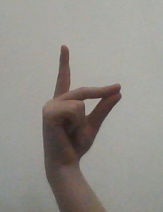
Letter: ta